Abraham Mateo

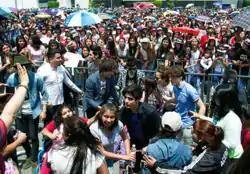
Mateo and the Mexican boyband CD9 at an autograph-signing event in Ecatepec, Mexico, April 2015

His third album, "Who I AM", fused pop, ballads, and R&B with funk influences. It debuted at number five in Spain (Platinum) and reached number one in Mexico. The single “All the Girls (La La La)” became a hit in Spain and Brazil, with its video named Best Music Video by VEVO Spain. Mateo toured extensively across Latin America, performing at major venues such as Luna Park and Arena Ciudad de México.